Blakiston's fish owl

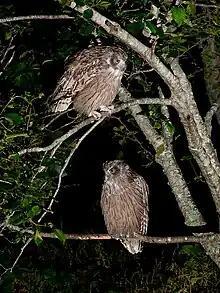
A pair of adult Blakiston's fish owls, possibly a mated pair.

These owls are primarily active at dusk and dawn. During the brood-rearing season, these owls are relatively more likely to be seen actively hunting or brooding during the day. For an owl, it spends unusual amounts of time on the ground. Occasionally, an owl may even trample out a regular footpath along riverbanks it uses for hunting. Early reports of concentrations of as many as 5–6 owls near rapids and non-freezing springs are dubious, as these owls are highly territorial.